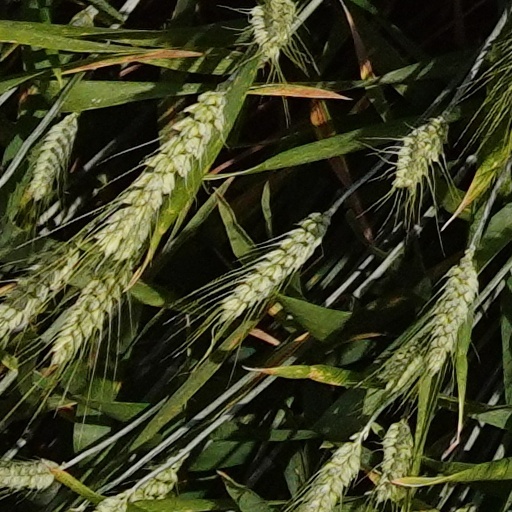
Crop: wheat